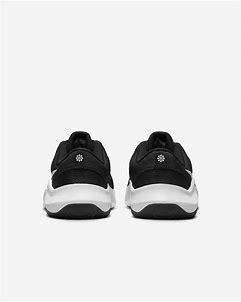
Brand: Nike
Model: Legend Essential 3 Next Nature